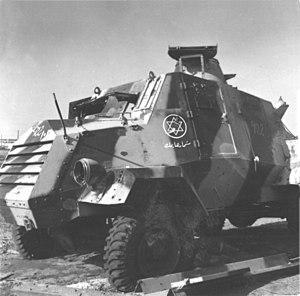
La guerre israélo-arabe de 1948-1949 commence le 15 mai 1948, au terme du mandat britannique sur la Palestine et après 6 mois de guerre civile entre les populations juives et arabes du pays. Elle se termine avec les différents cessez-le-feu israélo-arabes, conclus entre février et juillet 1949.